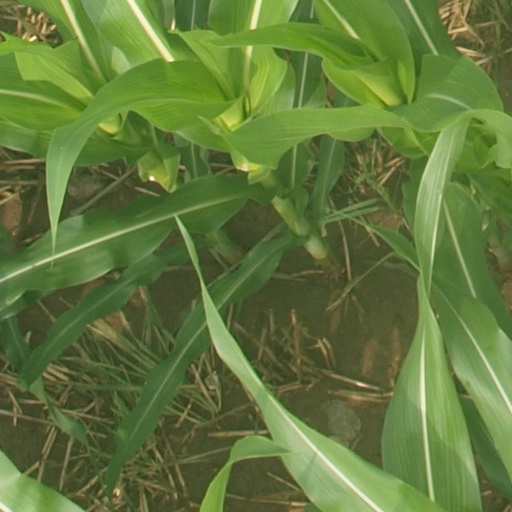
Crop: maize; corn